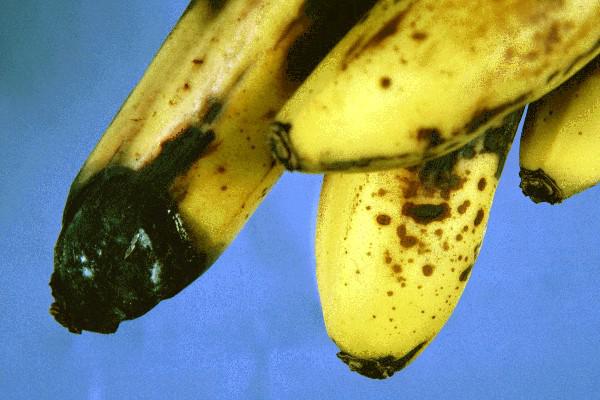
Plant: Banana
Disease: banana anthracnose